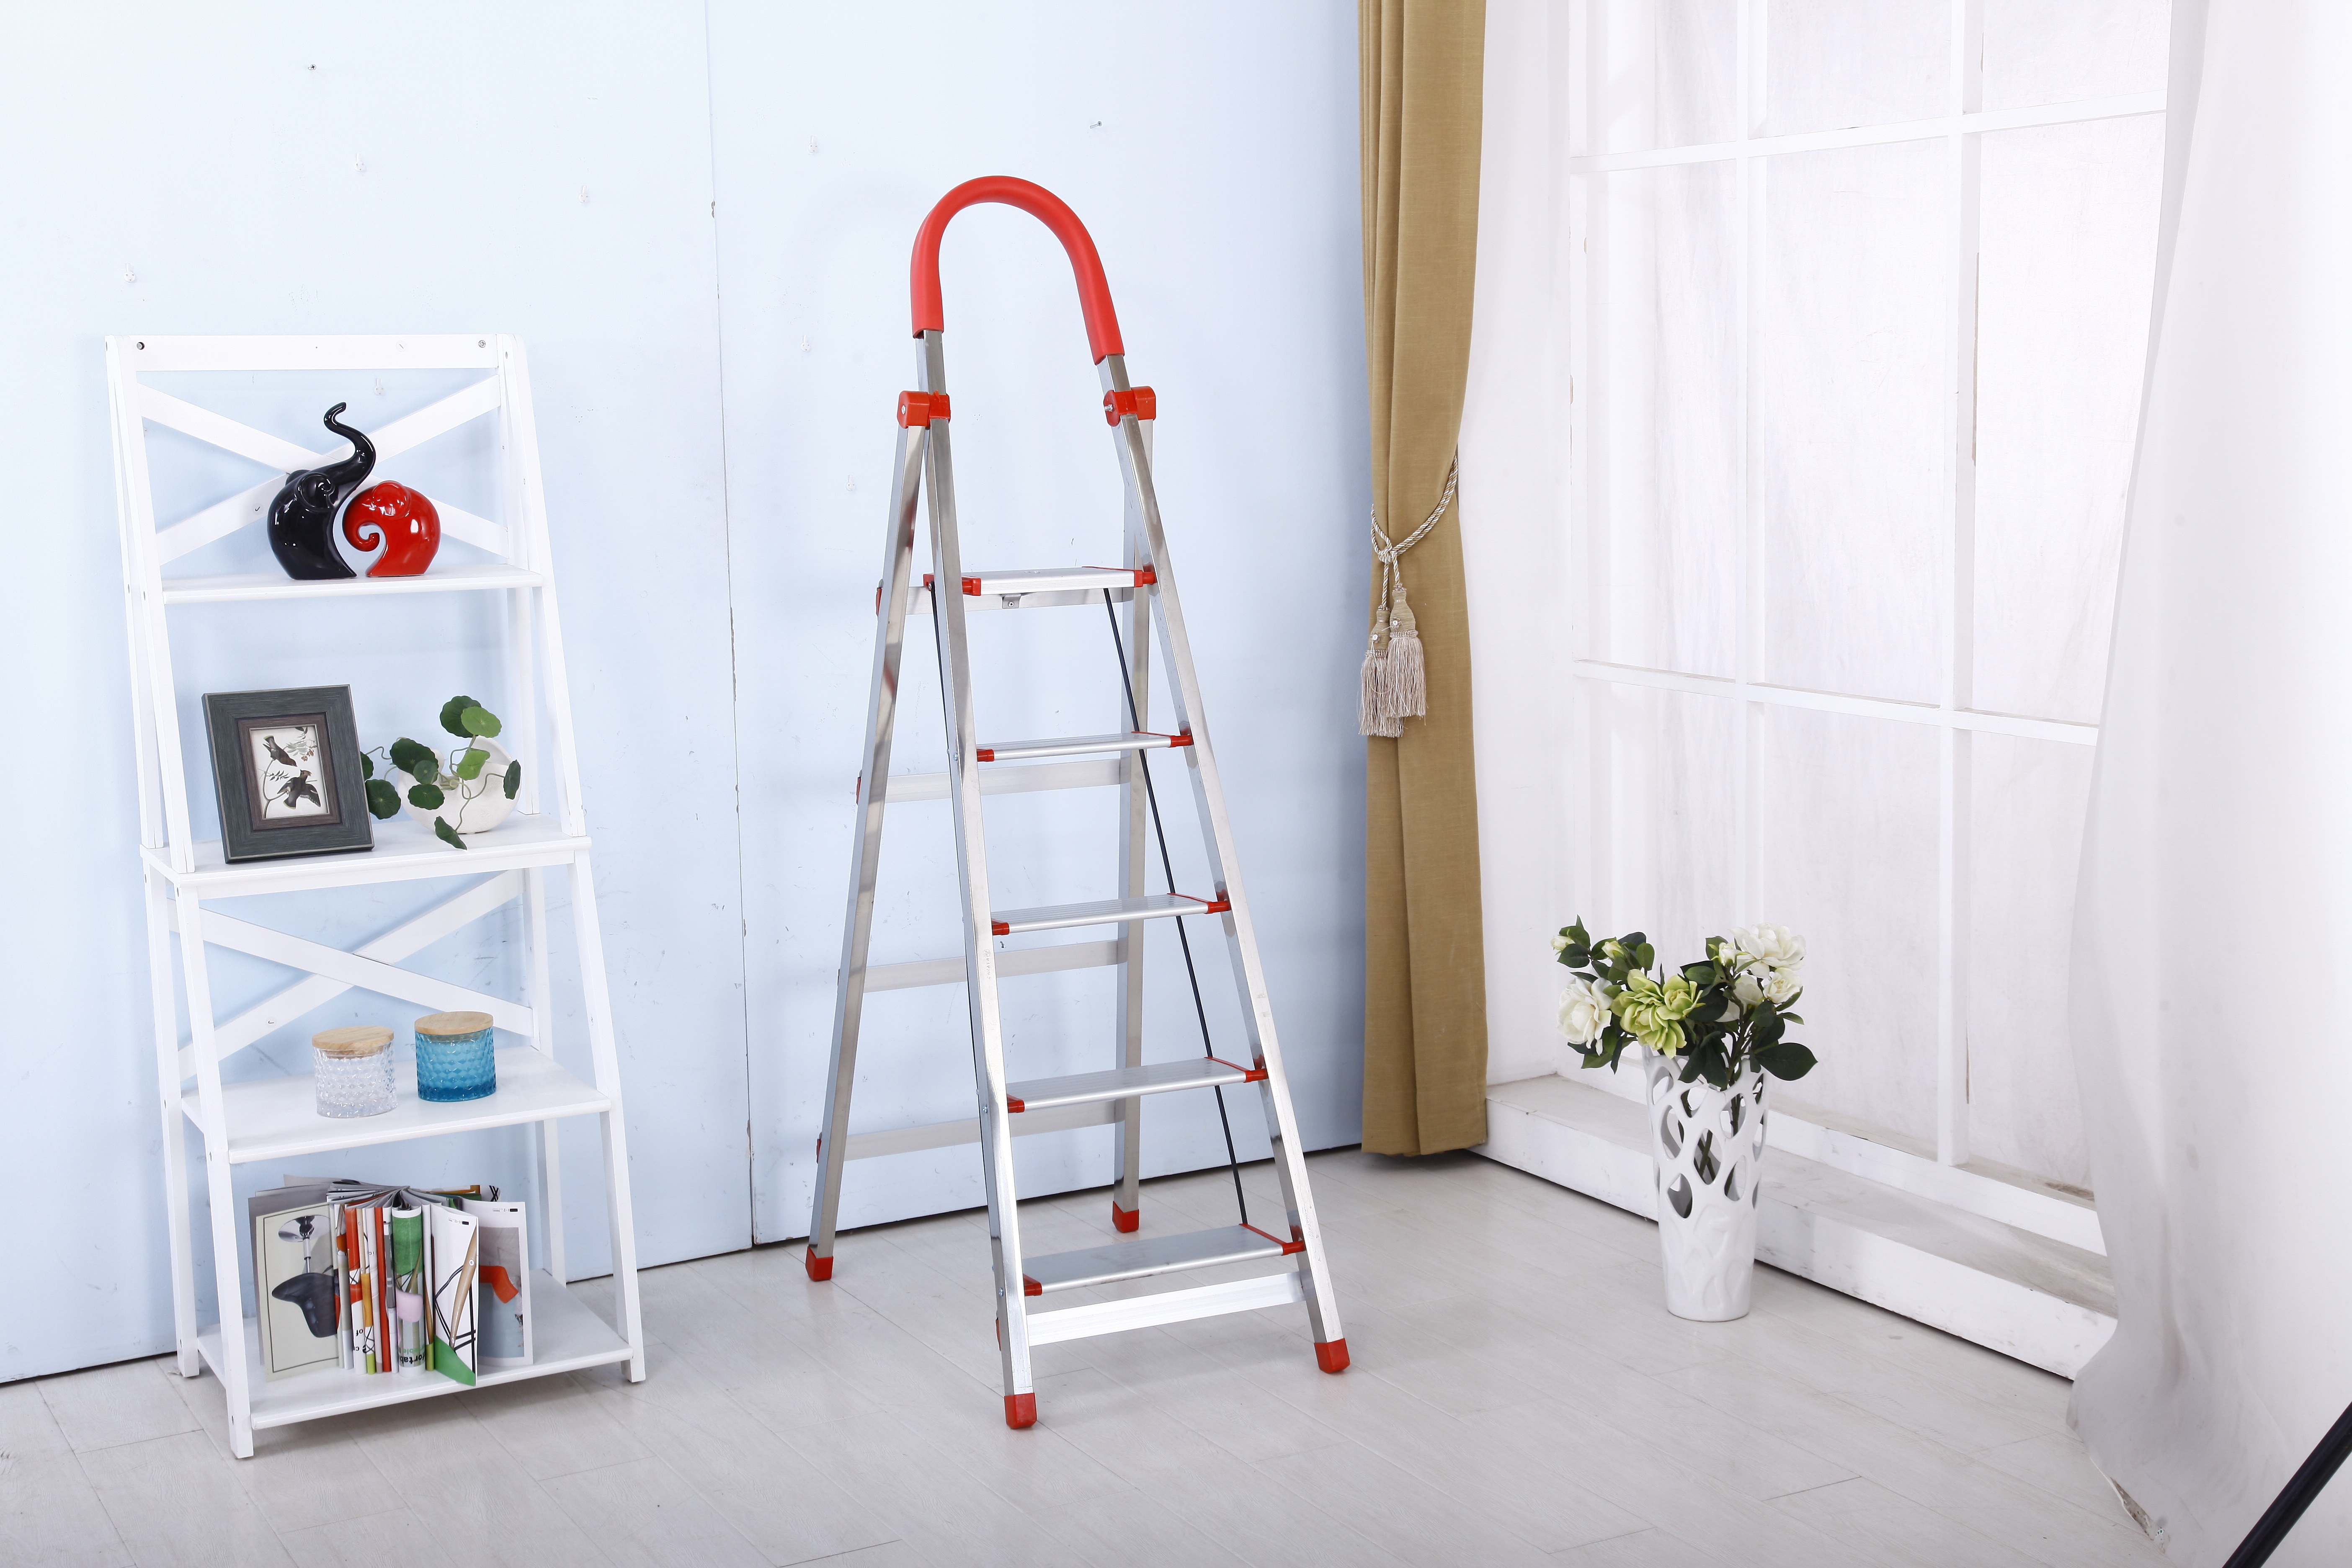
floor, tool, shelf, furniture, room, ladder, interior design, stainless steel, product, design, flooring, folding ladder, safety ladders